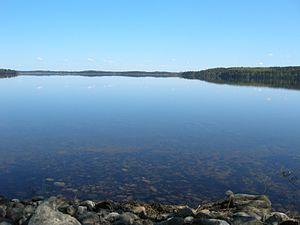
Le lac Puruvesi est un lac d'eau douce de l'est de la Finlande.
Punkaharju est une ancienne municipalité du sud-est de la Finlande, dans la région de Savonie du Sud.